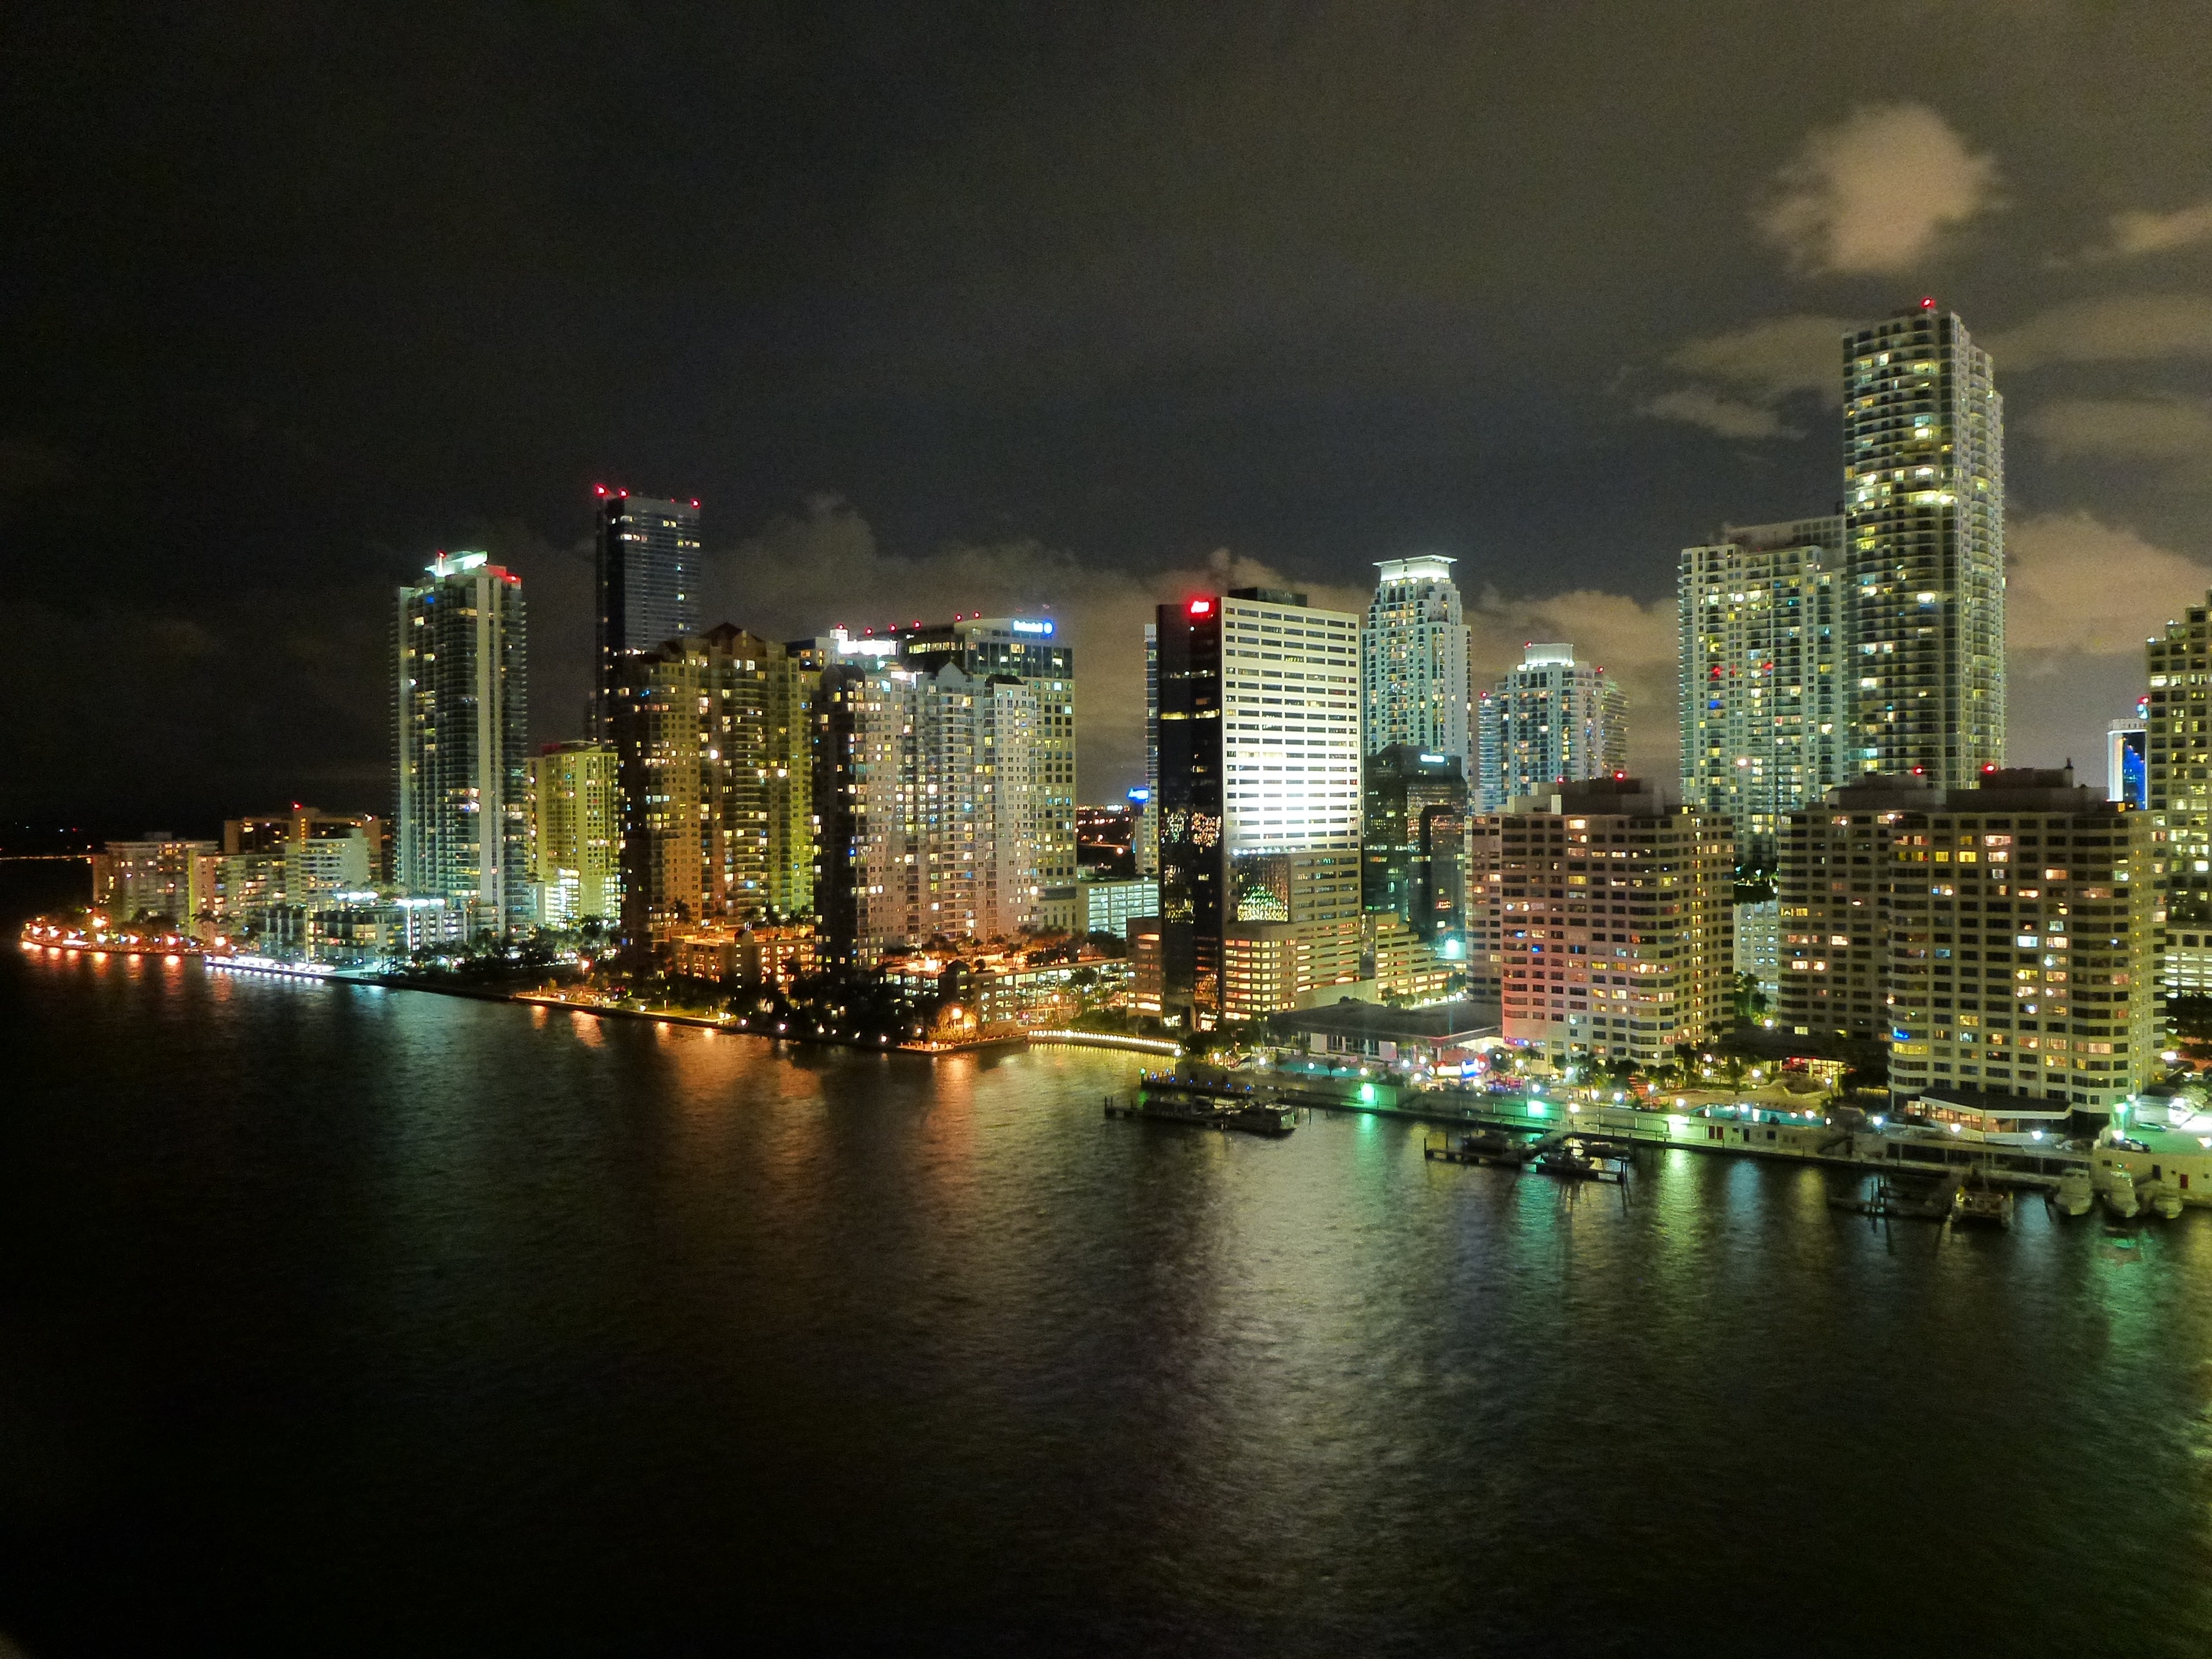
horizon, skyline, night, view, building, city, skyscraper, urban, cityscape, downtown, dusk, evening, reflection, tower, scenic, scenery, landmark, metropolitan, tower block, buildings, miami, florida, metropolis, urban area, geographical feature, human settlement, metropolitan area